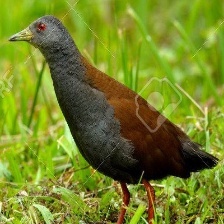
Species: BLACK TAIL CRAKE
Scientific name: AMAURORNIS BICOLOR